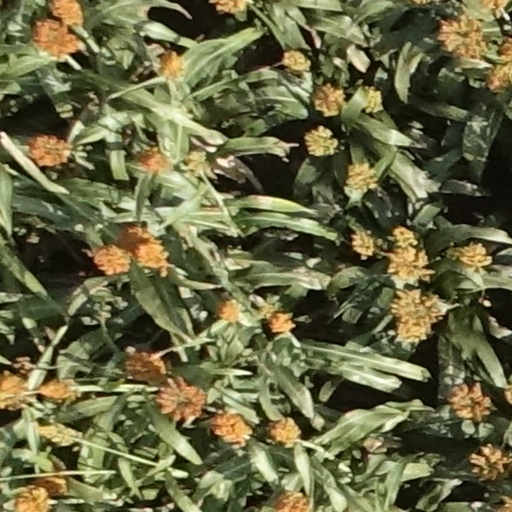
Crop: sorghum